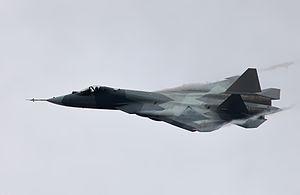
Le Soukhoï Su-57 est un avion de combat polyvalent de « cinquième génération ». Construit par Soukhoï, une version issue d'une coopération indo-russe aurait dû voir le jour sous la désignation HAL FGFA.